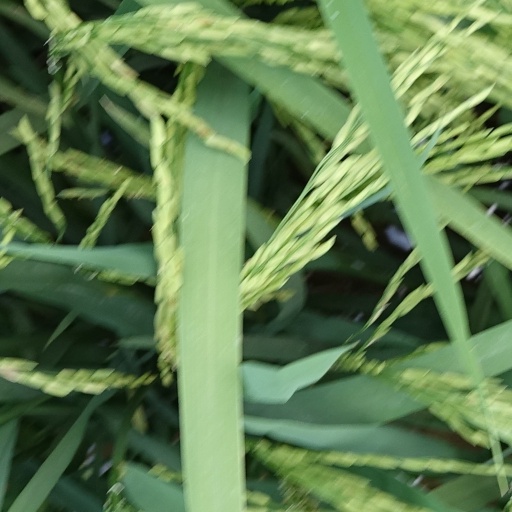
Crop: rice